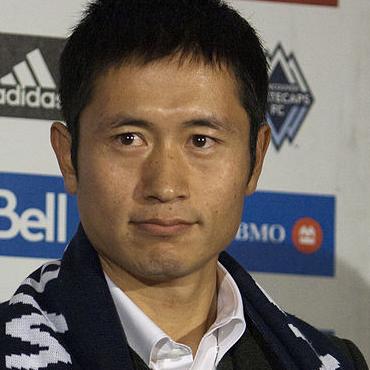
Age: 33